Andranik

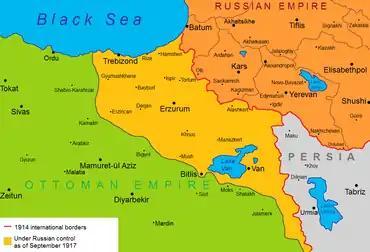
The greatest extent of the Russian occupation of Turkish Armenia during World War I, September 1917. The area was reoccupied by the Turks between February and April 1918.

The February Revolution was positively accepted by the Armenians because it ended the autocratic rule of Nicholas II. The Special Transcaucasian Committee (known as OZAKOM) was set up in the South Caucasus by the Russian Provisional Government. In April 1917, Andranik initiated the publication of the newspaper "Hayastan" (Armenia) in Tiflis. Vahan Totovents became the editor of this non-partisan, Ottoman Armenian-orientated newspaper. Until December 1917, Andranik remained in the South Caucasus where he sought to help the Armenian refugees from the Ottoman Empire in their search for basic needs. The provisional government decree of 9 May 1917 put Turkish Armenia under civil administration, with Armenians holding key positions. About 150,000 local Armenians began to rebuild devastated Turkish Armenia; however the Russian army units gradually disintegrated and many soldiers deserted and returned to Russia.